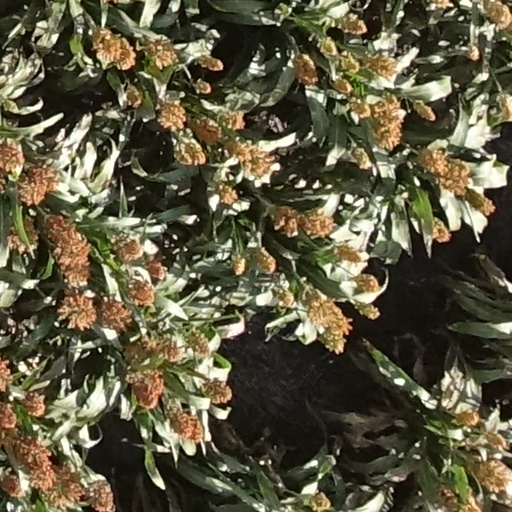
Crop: sorghum